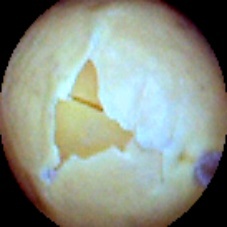
Label: Skin-damaged